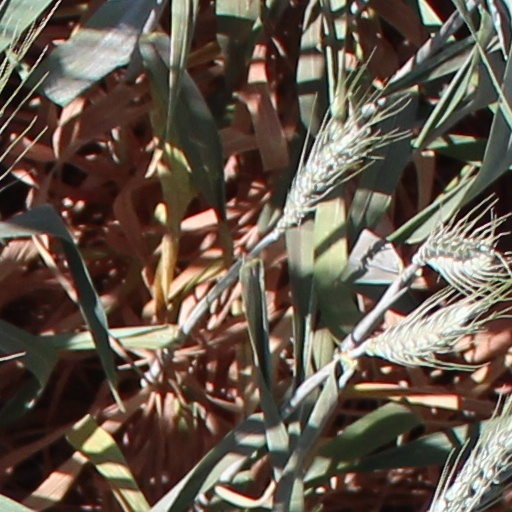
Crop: wheat